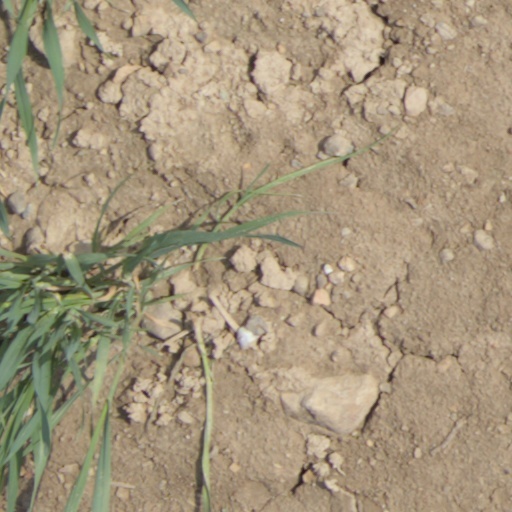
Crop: wheat